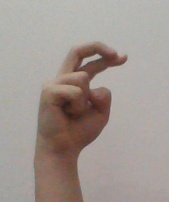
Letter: zay